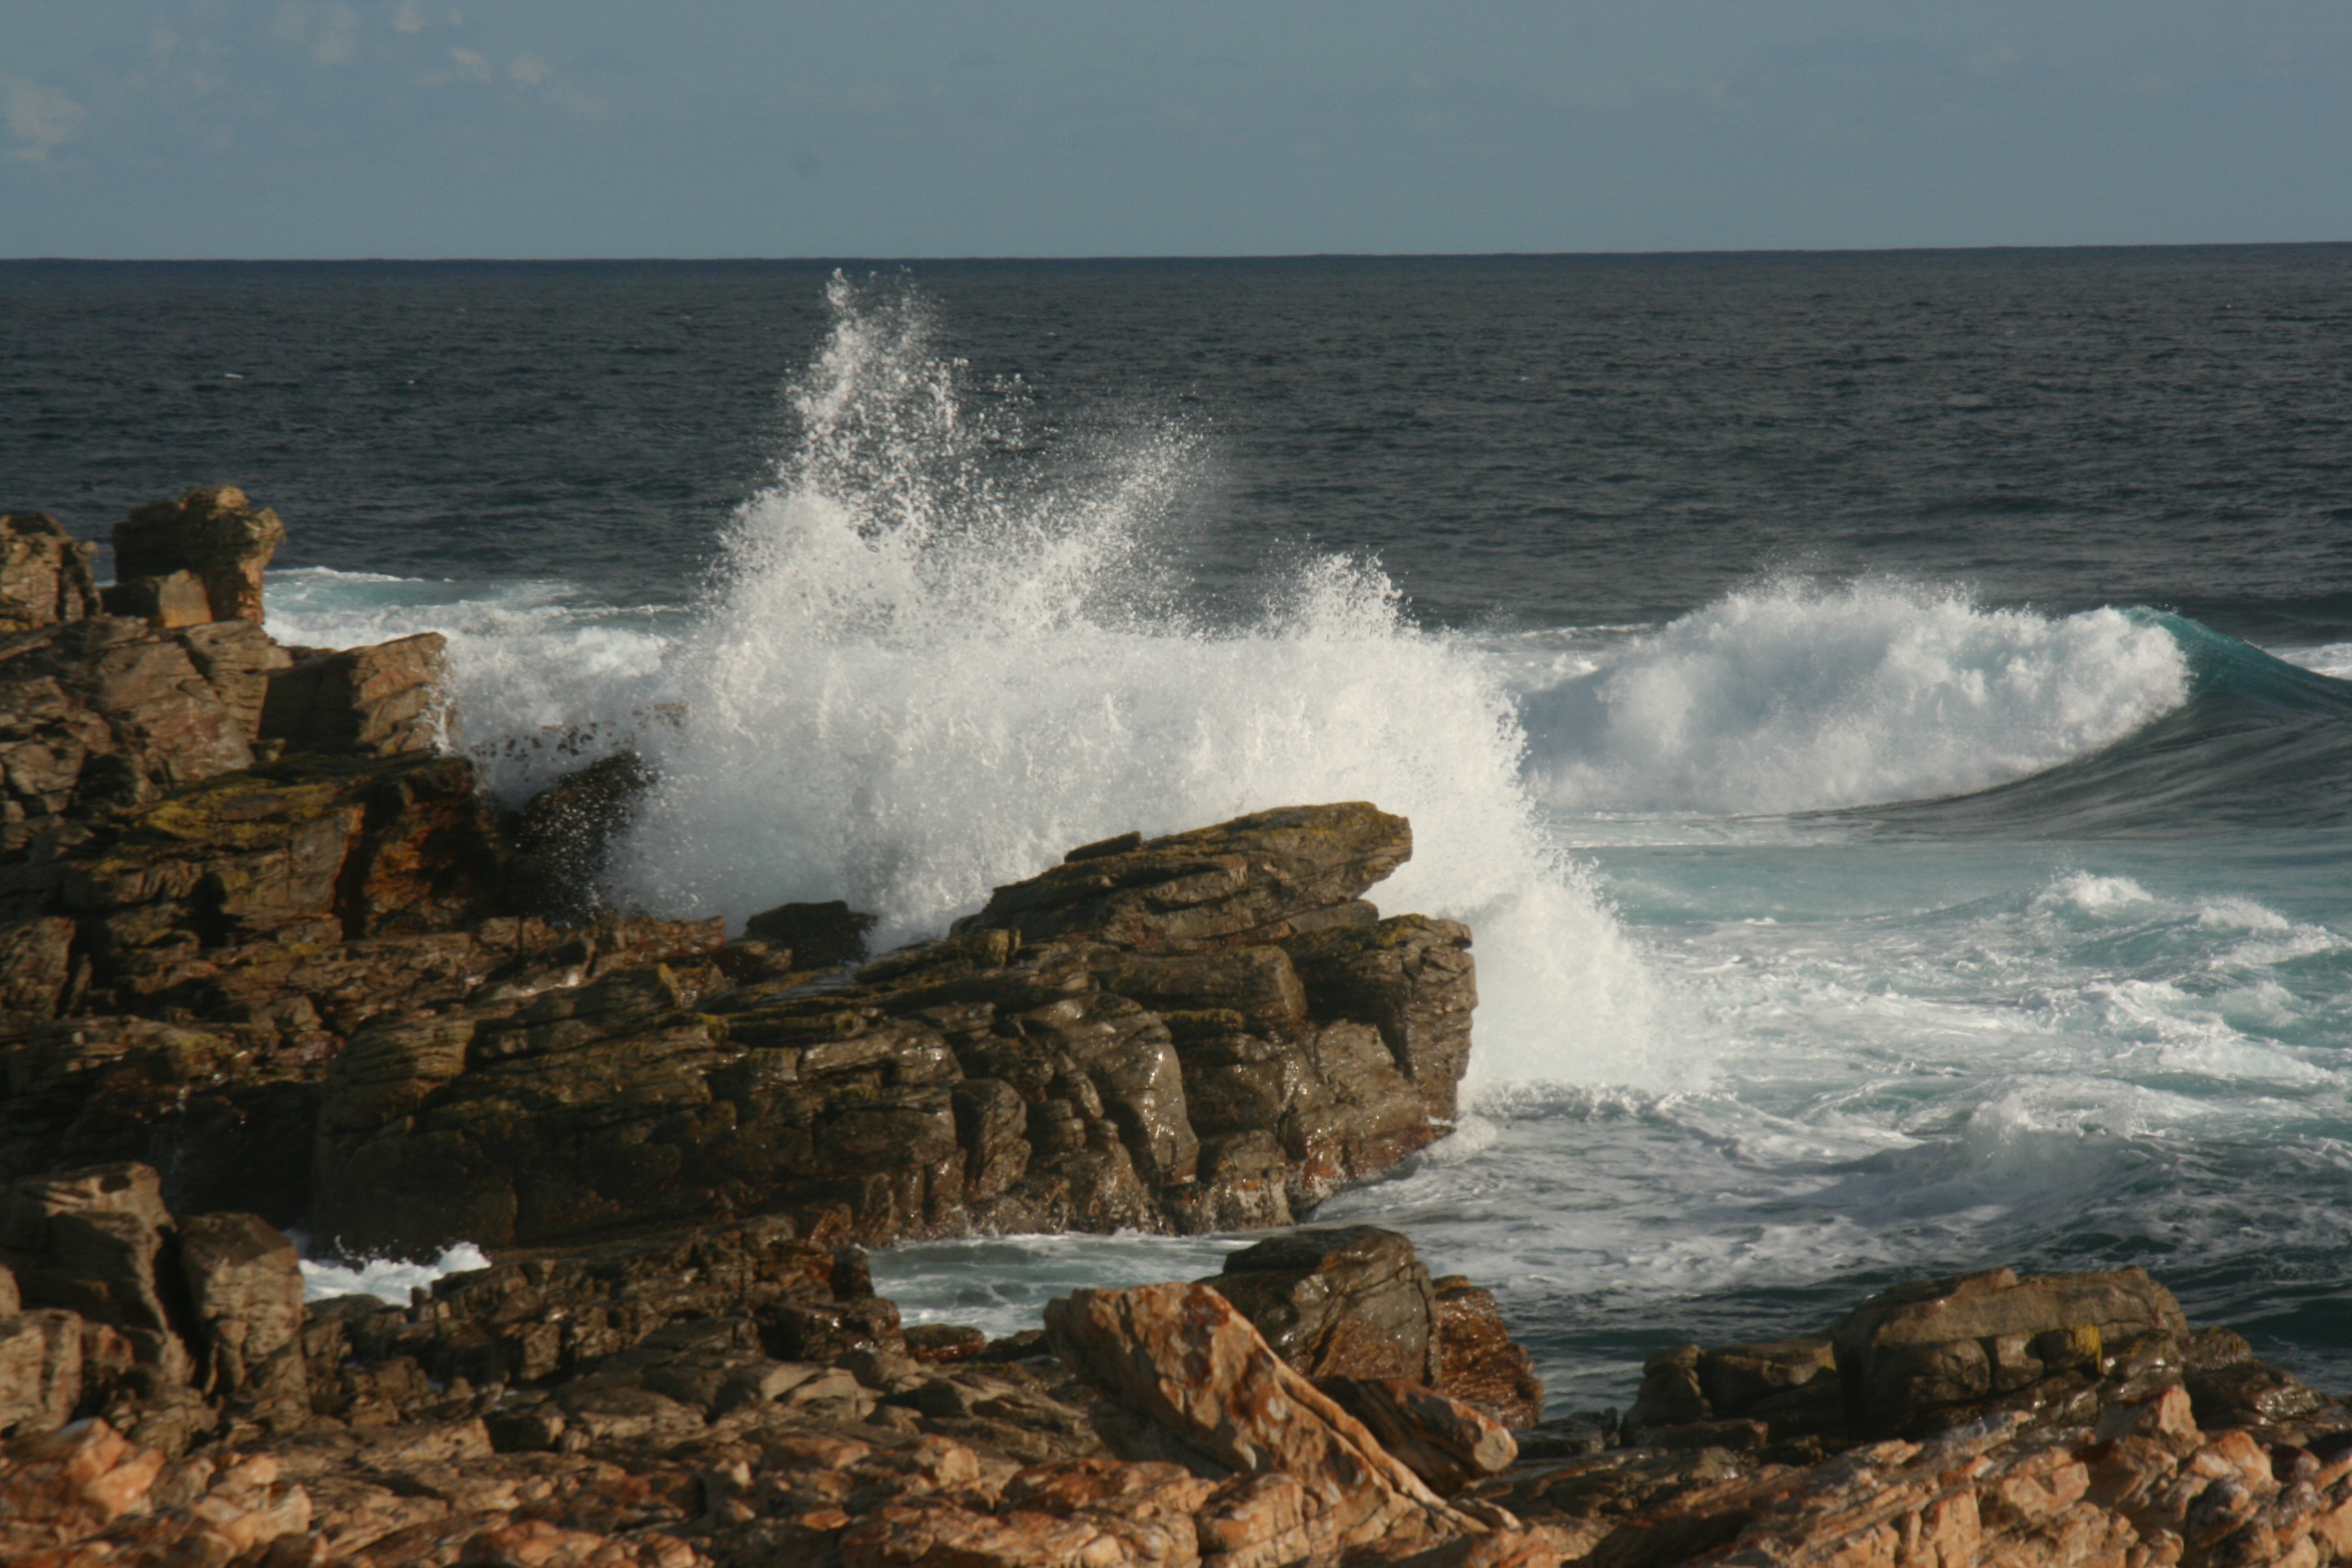
beach, sea, coast, water, rock, ocean, shore, wave, cliff, bay, terrain, body of water, rocks, cape, wind wave, waves ocean